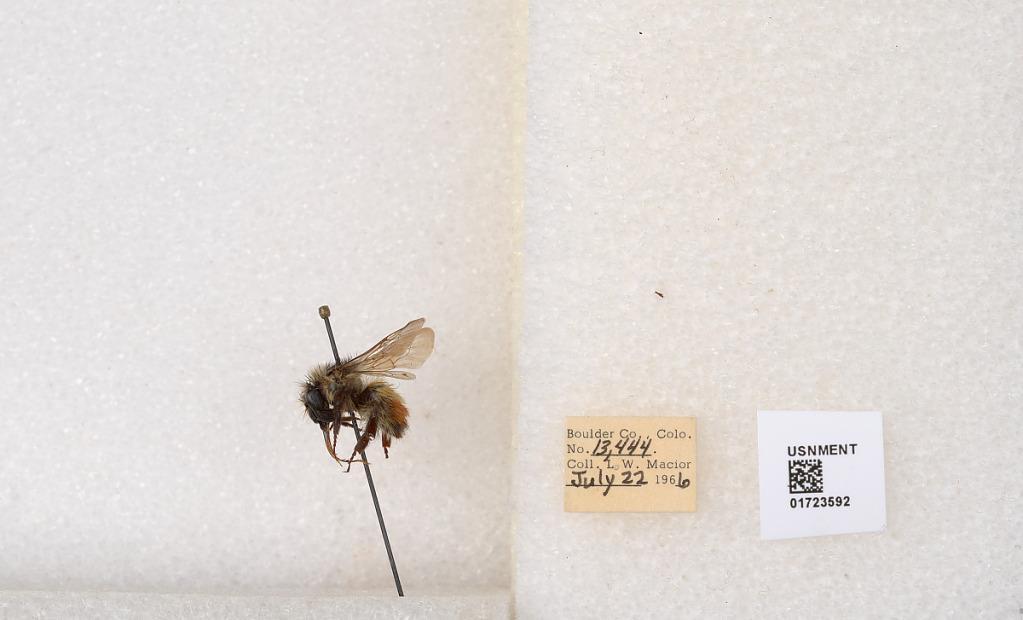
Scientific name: Bombus flavifrons Cresson
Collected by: L. Macior
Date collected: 1966-7-22
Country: United States
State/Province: Colorado
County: Boulder
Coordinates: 40.0925, -105.358